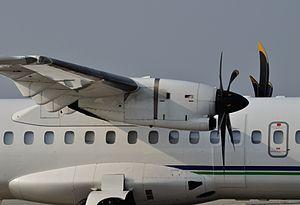
Une pale manquante sur le moteur n°2